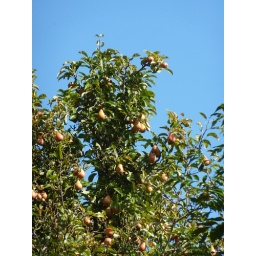
A walk around the trout lake with my son Adam and dog Dolly .